Myfanwy Piper

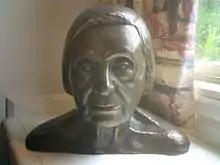
Bust of Myfanwy Piper

Mary Myfanwy Piper (Welsh: ; 28 March 1911 – 18 January 1997) was a British art critic and opera librettist. She was the founder of the periodical "Axis", which was devoted to abstract art. She collaborated with the composer Benjamin Britten on several of his operas, with composer Alun Hoddinott on most of his operatic works, and was a friend of the poet John Betjeman, who wrote poems addressing her.